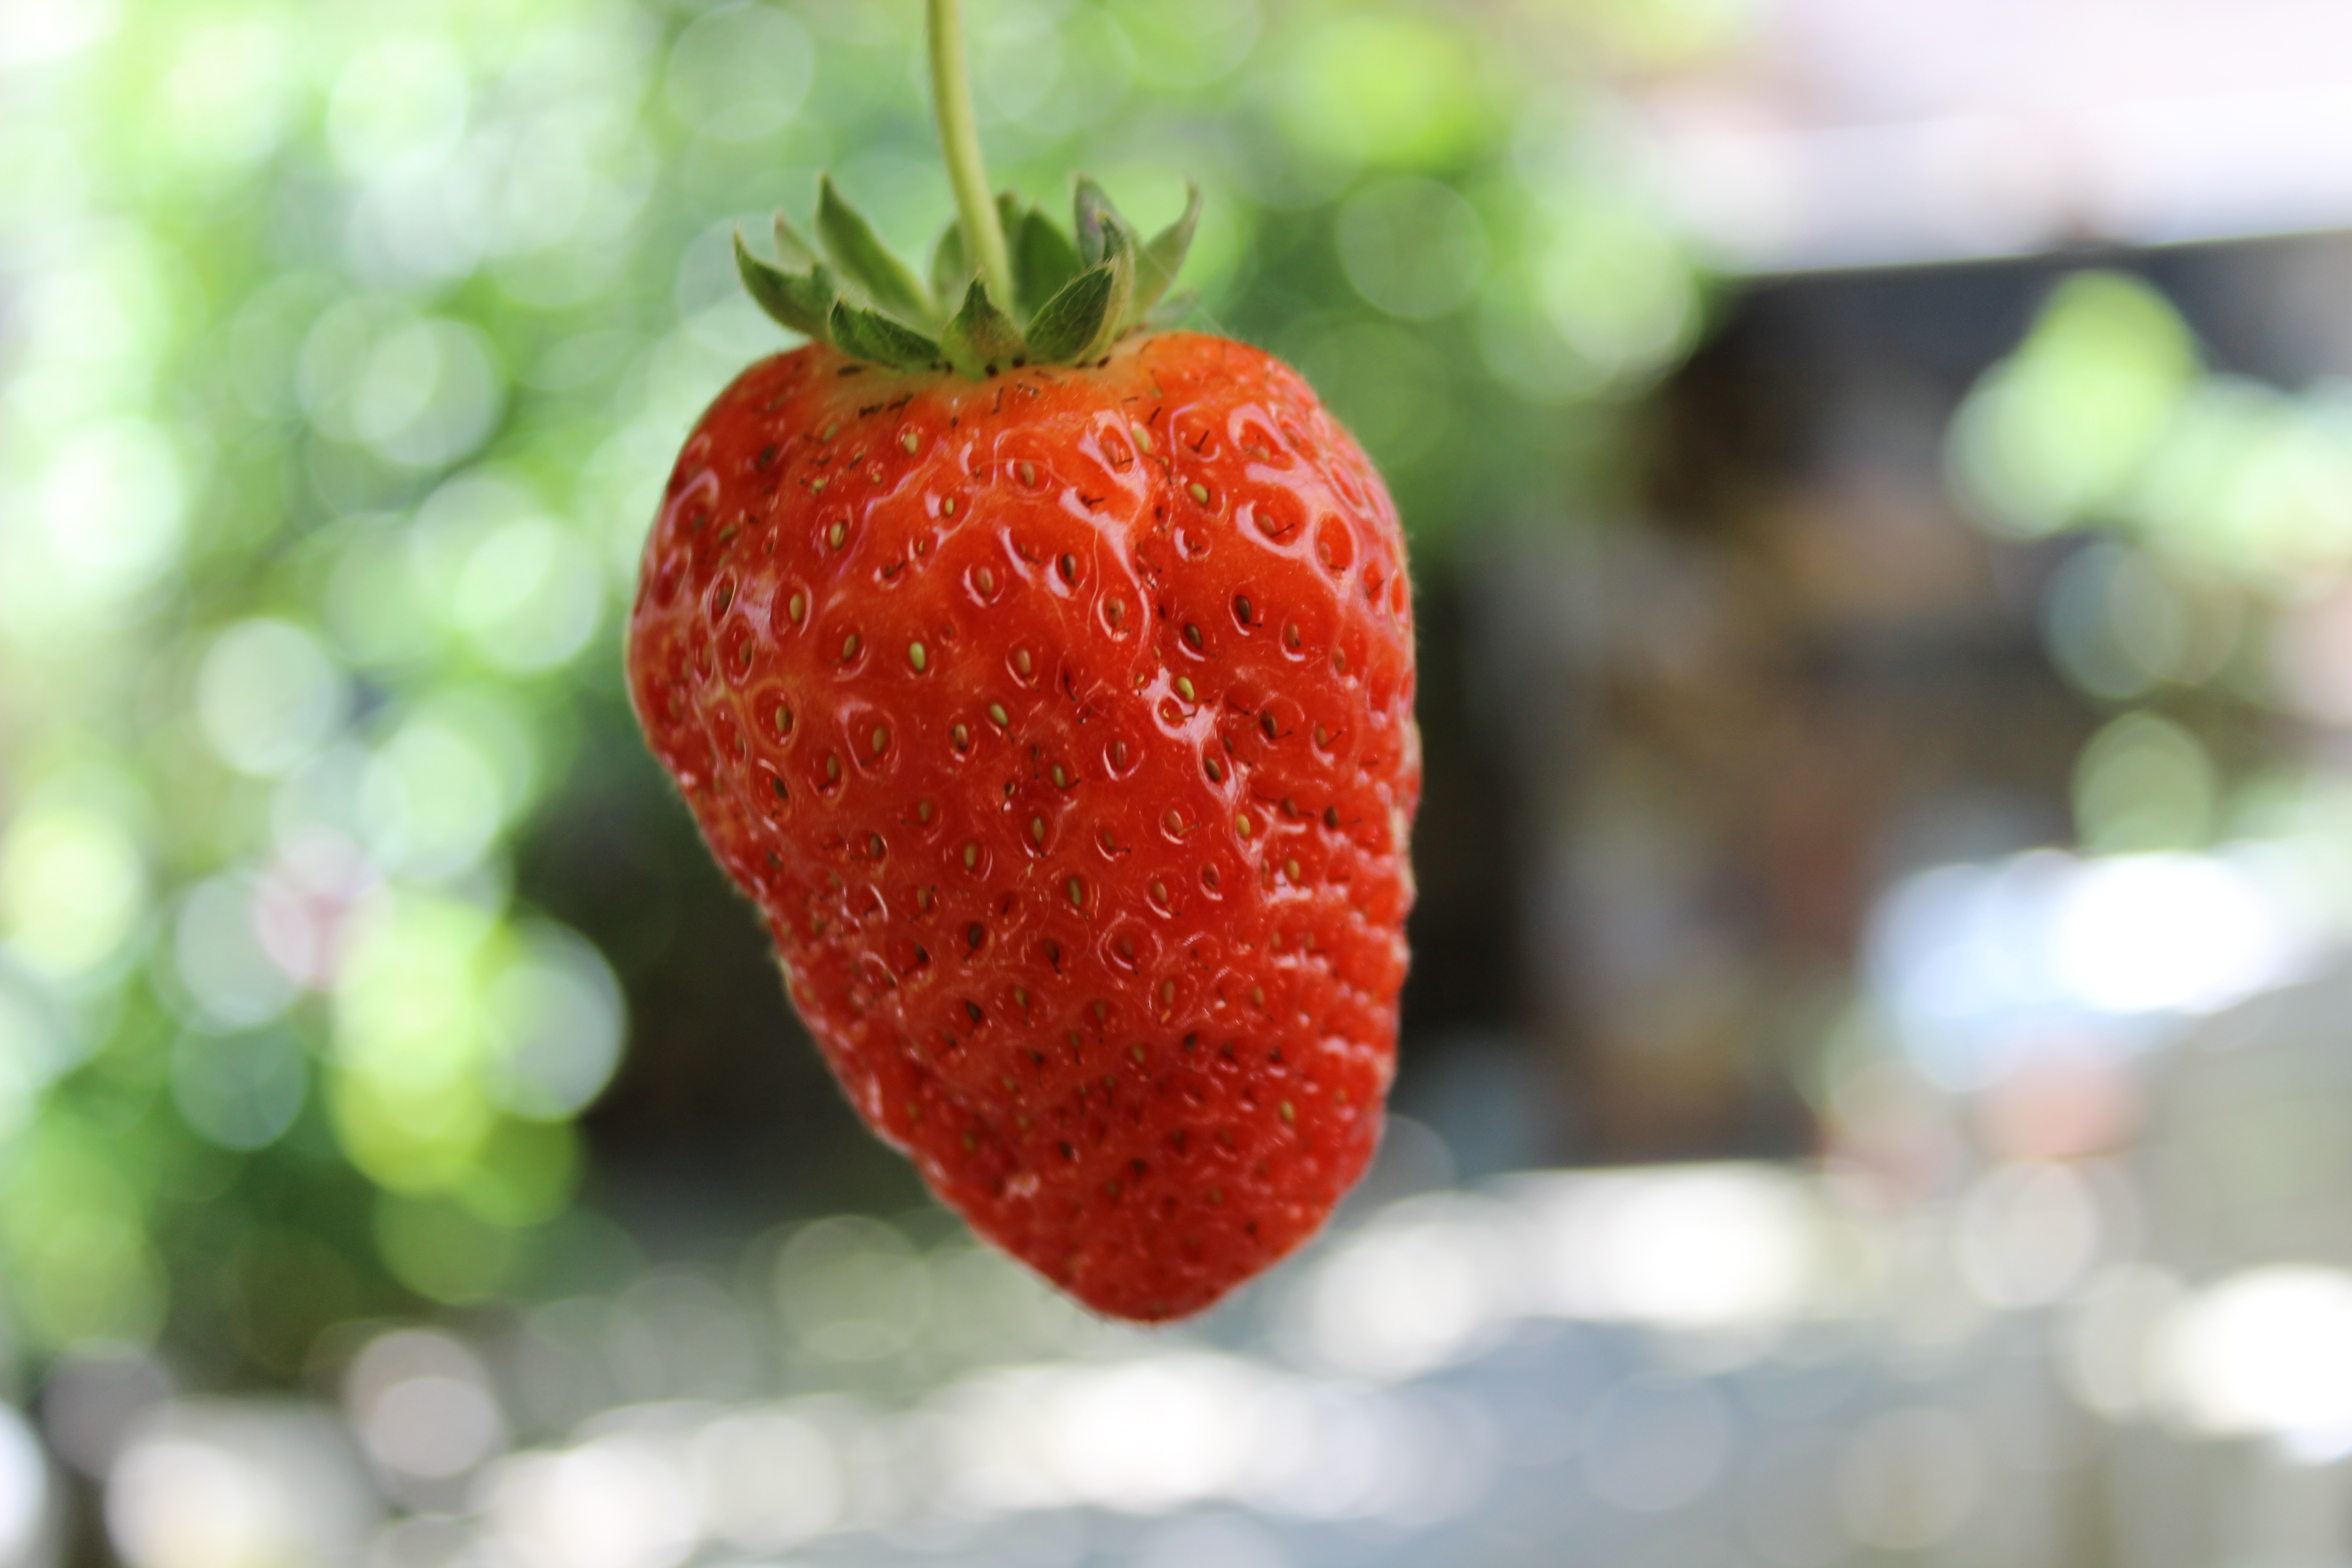
nature, plant, fruit, berry, flower, food, red, produce, strawberry, strawberries, macro photography, flowering plant